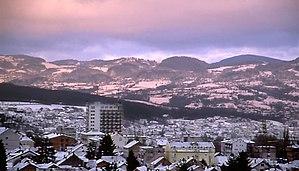
Gornji Milanovac en Serbie, vue panoramique